Loki (Marvel Comics)

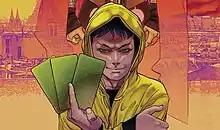
Loki reincarnated, in "Thor" #617

Thor, missing his brother, searched for Loki who had returned to life in the form of a young boy; as due to his schemes his name was removed from the Book of Hell, allowing him to permanently cheat death. Now located in Paris, France, Loki was a street hustler going by the name of Serrure (the French word for "lock"), who feigned simple card tricks in front of an audience while an accomplice pickpocketed them. Thor, in civilian disguise, gave chase, resulting in the restoration of Loki's memory, but not of his past life with the exception of a guilty conscience for things he cannot remember. With nothing to lose, Loki followed Thor, who restored part of his identity to him (though he remained in the form of a child), and asked when precisely Thor got so old, to which Thor smiled. Thor took Loki to the remains of Asgard, where plans were made to help the refugees of the World Tree. With the resurrection of Odin, Loki was frightened away and fled with Thor, who lambasted Odin for scaring him away. Running into Iron Man, Loki was saved by Thor, who defended his own reasons for bringing the trickster back.